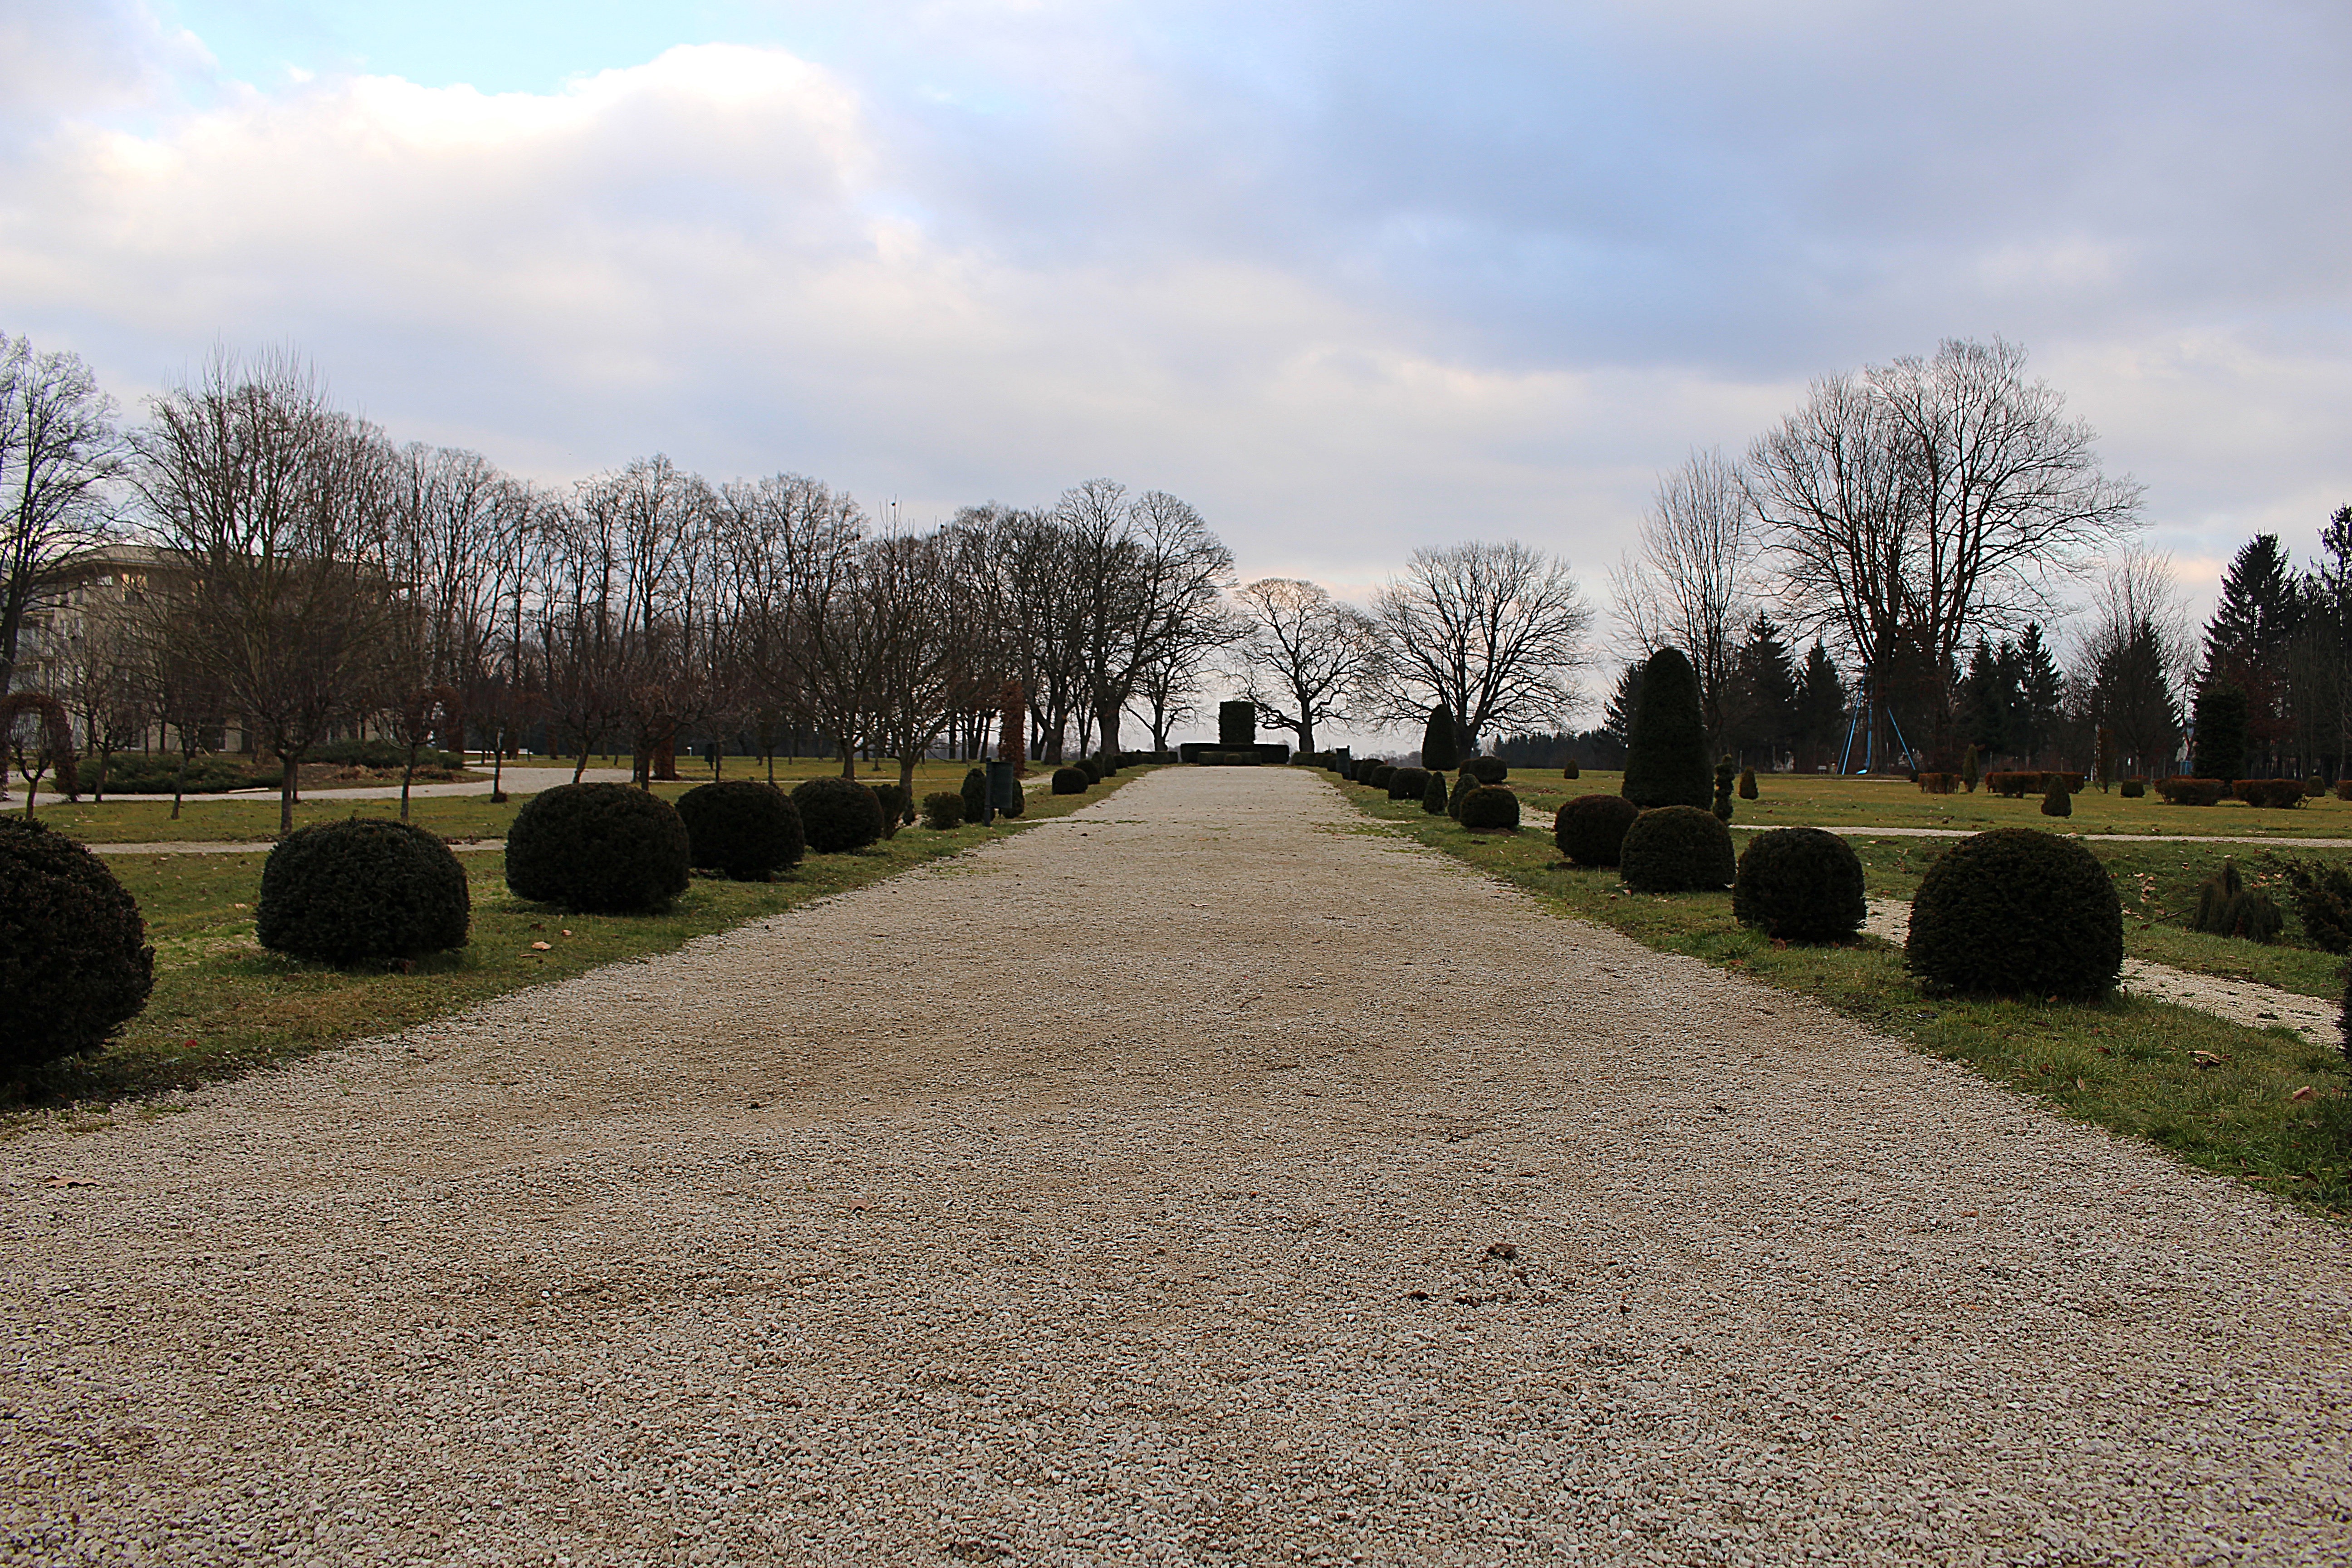
landscape, grass, lawn, flower, park, cemetery, garden, estate, rural area, garden design